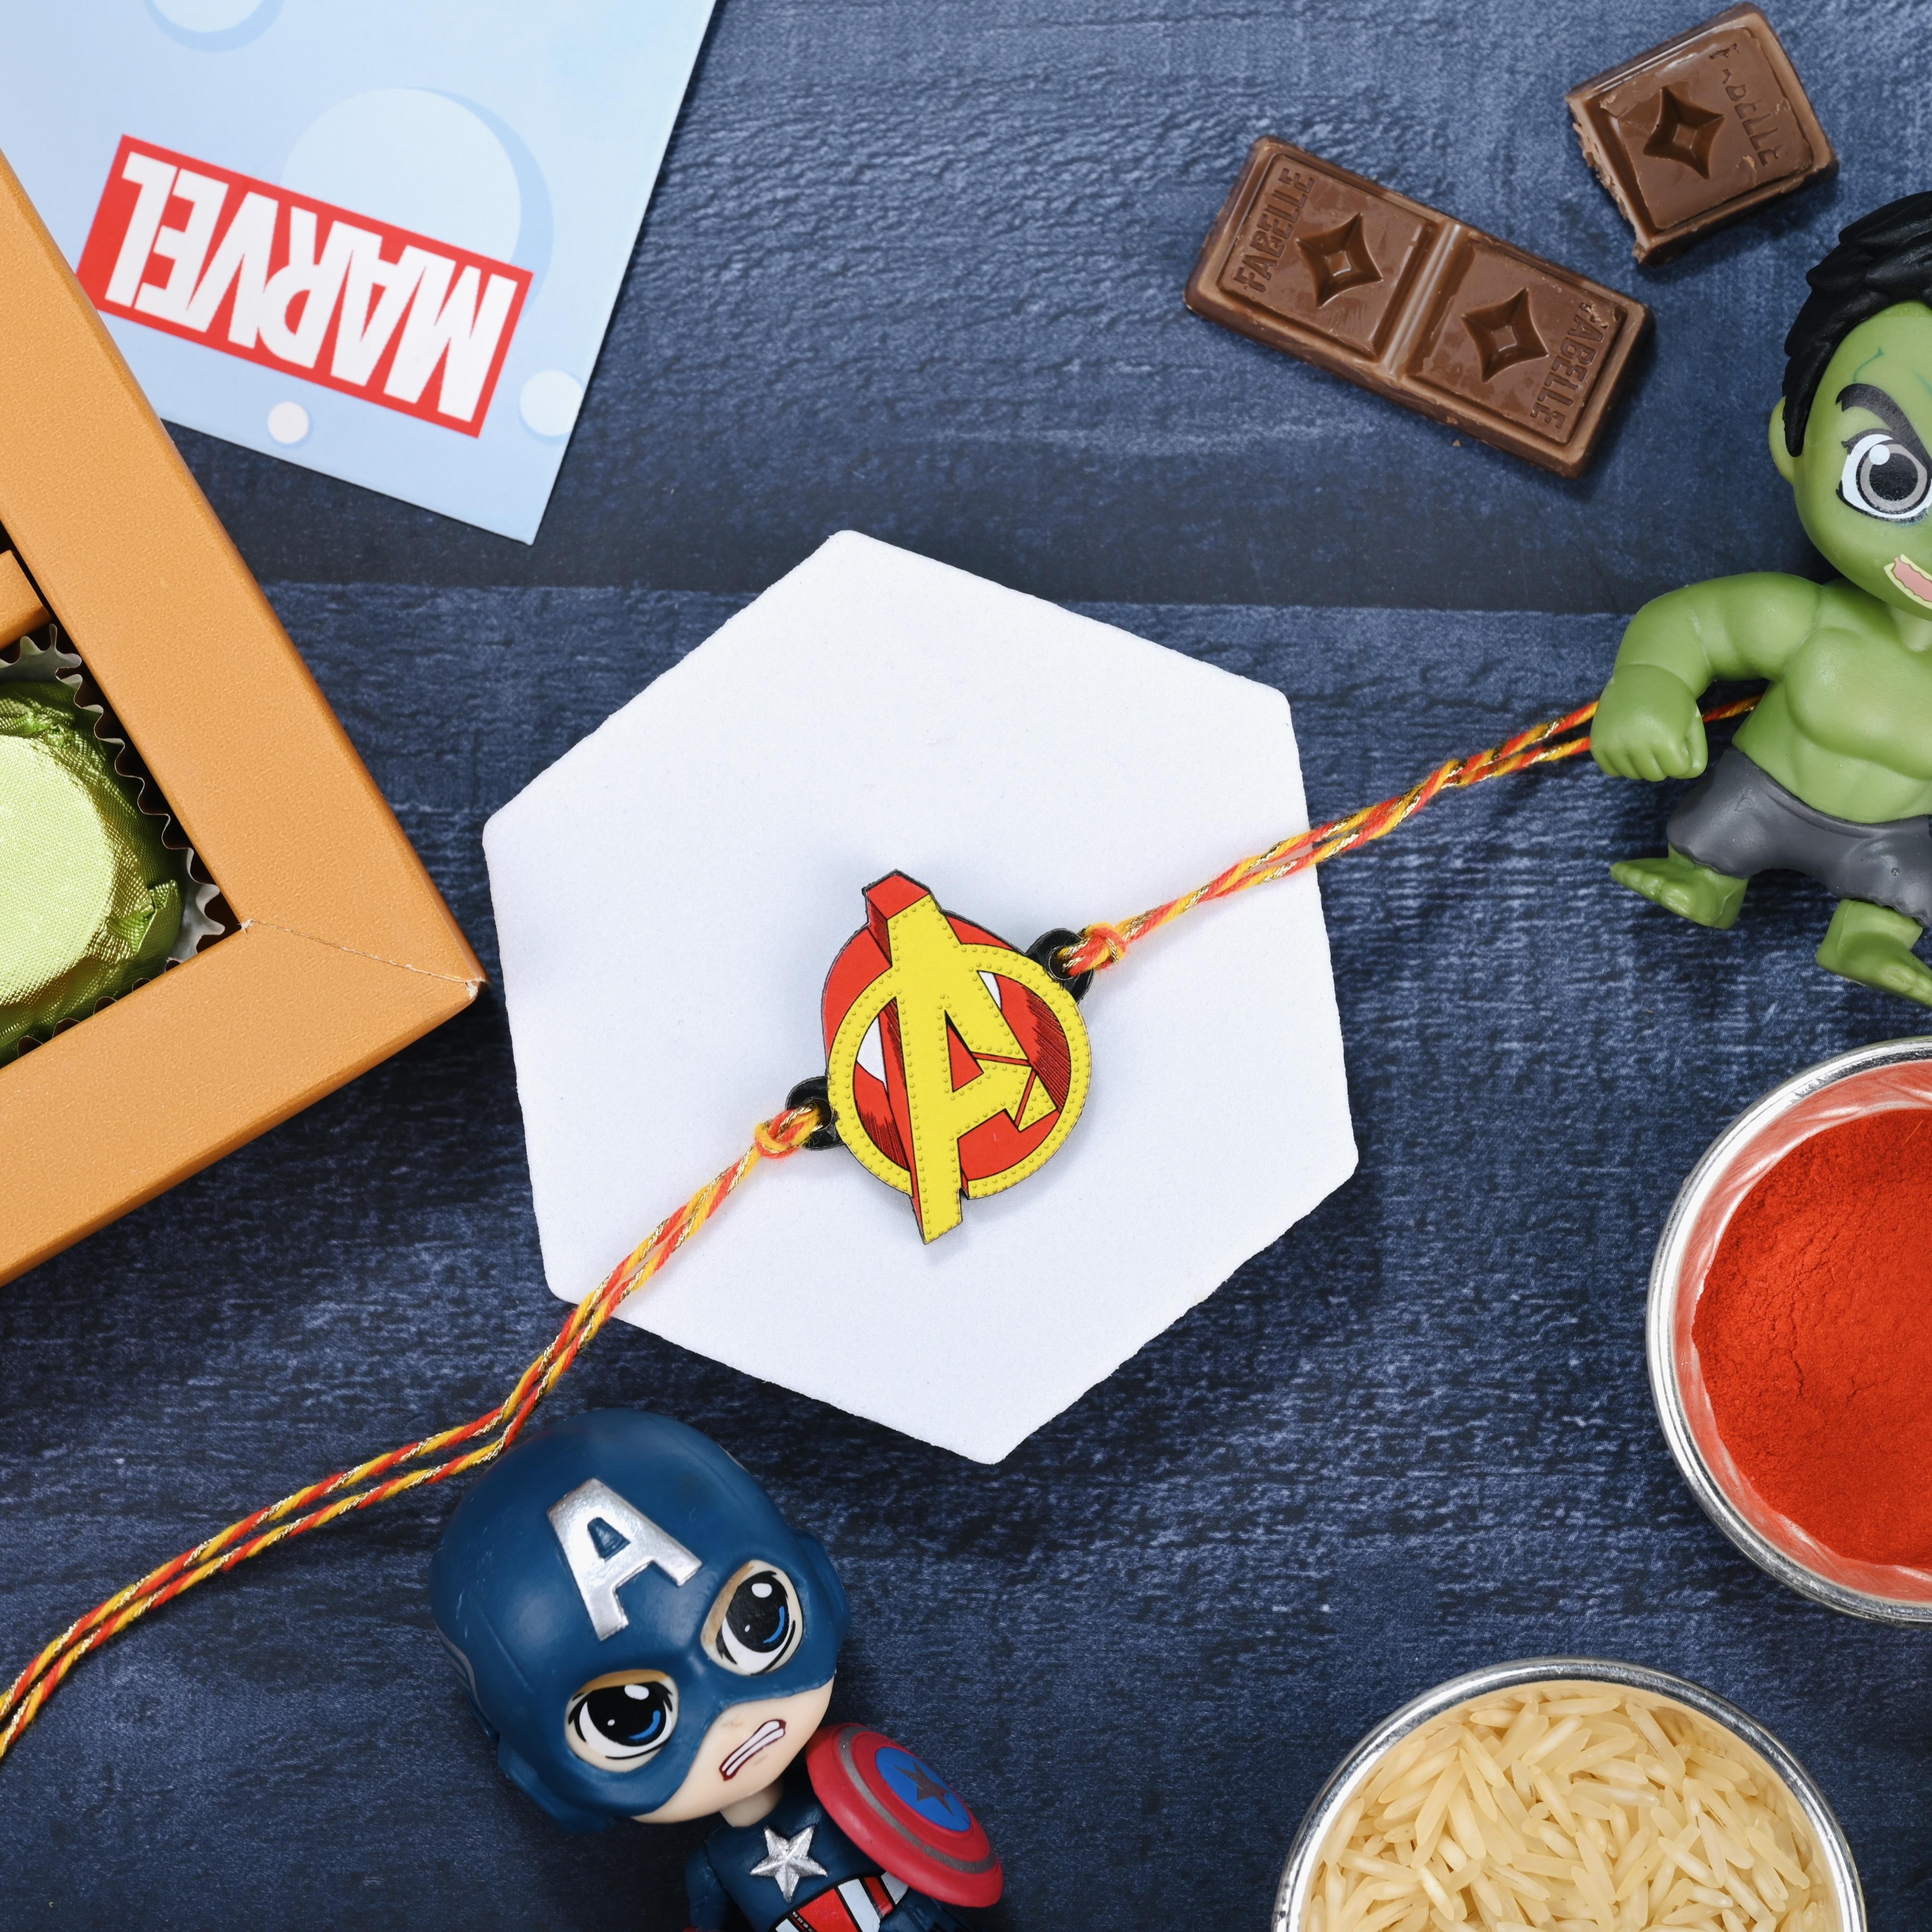
 Marvel Avengers Rakhi Set for Kids - Pack of 5 (Iron Man, Captain America, Thor, Hulk) - Fun and Durable Rakhi Bands
Type: Rakhis
Brand: The Stone Aisle
Price: Rs. 449
 Celebrate Raksha Bandhan with our Marvel Avengers Rakhi Set, featuring five iconic characters from the Marvel Universe - Iron Man, Captain America, Thor, Hulk, and Black Panther. This set of 5 rakhis is perfect for young superhero enthusiasts, bringing the excitement and adventure of the Avengers to your festive celebrations.Each rakhi is crafted with high-quality materials, ensuring durability and comfort. The vibrant and attractive designs are sure to capture the hearts of children, making these rakhis a delightful addition to the Raksha Bandhan festivities. The soft, adjustable bands ensure that these rakhis can be worn comfortably by kids of all ages, allowing them to enjoy their special day without any discomfort.This Marvel Avengers Rakhi Set makes for an ideal gift choice for young brothers, combining the thrill of their favorite superheroes with the joy and tradition of Raksha Bandhan. Whether they are fans of Iron Man's advanced technology, Captain America's iconic shield, Thor's mighty hammer, Hulk's incredible strength, or Black Panther's agility and power, these rakhis are sure to bring smiles and excitement to their faces.
Features: Marvel Avengers Theme: Set of 5 rakhis featuring popular Avengers characters - Iron Man, Captain America, Thor and Hulk perfect for young superhero fans.,High-Quality Materials: Made with durable and comfortable materials, ensuring these rakhis can withstand playful wear and tear.,Vibrant and Attractive Designs: Bright and colorful designs that kids will love, adding excitement and joy to Raksha Bandhan celebrations.,Ideal Gift for Kids: A perfect gift choice for young brothers, combining the thrill of their favorite Marvel superheroes with the festive spirit of Raksha Bandhan.,Comfortable and Adjustable Fit: Soft, adjustable bands provide a snug and comfortable fit for children of all ages, making them easy to wear throughout the day.